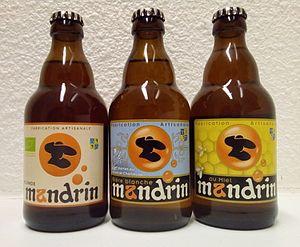
Louis Mandrin, né le 11 février 1725 à Saint-Étienne-de-Saint-Geoirs et mort le 26 mai 1755 à Valence, est un contrebandier français.